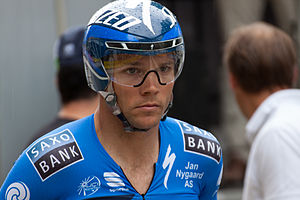
Jonathan Cantwell
Cantwell ved Critérium du Dauphiné 2012
Jonathan Cantwell var en australsk professionel cykelrytter. I januar 2012 skiftede han til det danske cykelhold Team Saxo Bank, efter tre år som rytter på hold i hjemlandet.